Vakıflar (İzmir Metro)

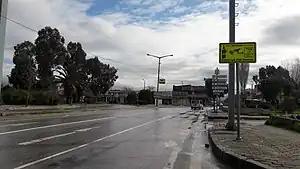
The proposed location of Vakıflar station, just south of İzmir Atatürk Stadium.

Vakıflar is a proposed underground station on the M5 Line of the İzmir Metro. It will be located beneath Şehitler Avenue near the intersection with Fatih Avenue just south of Atatürk Stadium. Construction of the station, along with the metro line, was scheduled to begin in 2018. Vakıflar station was expected to open in 2020.